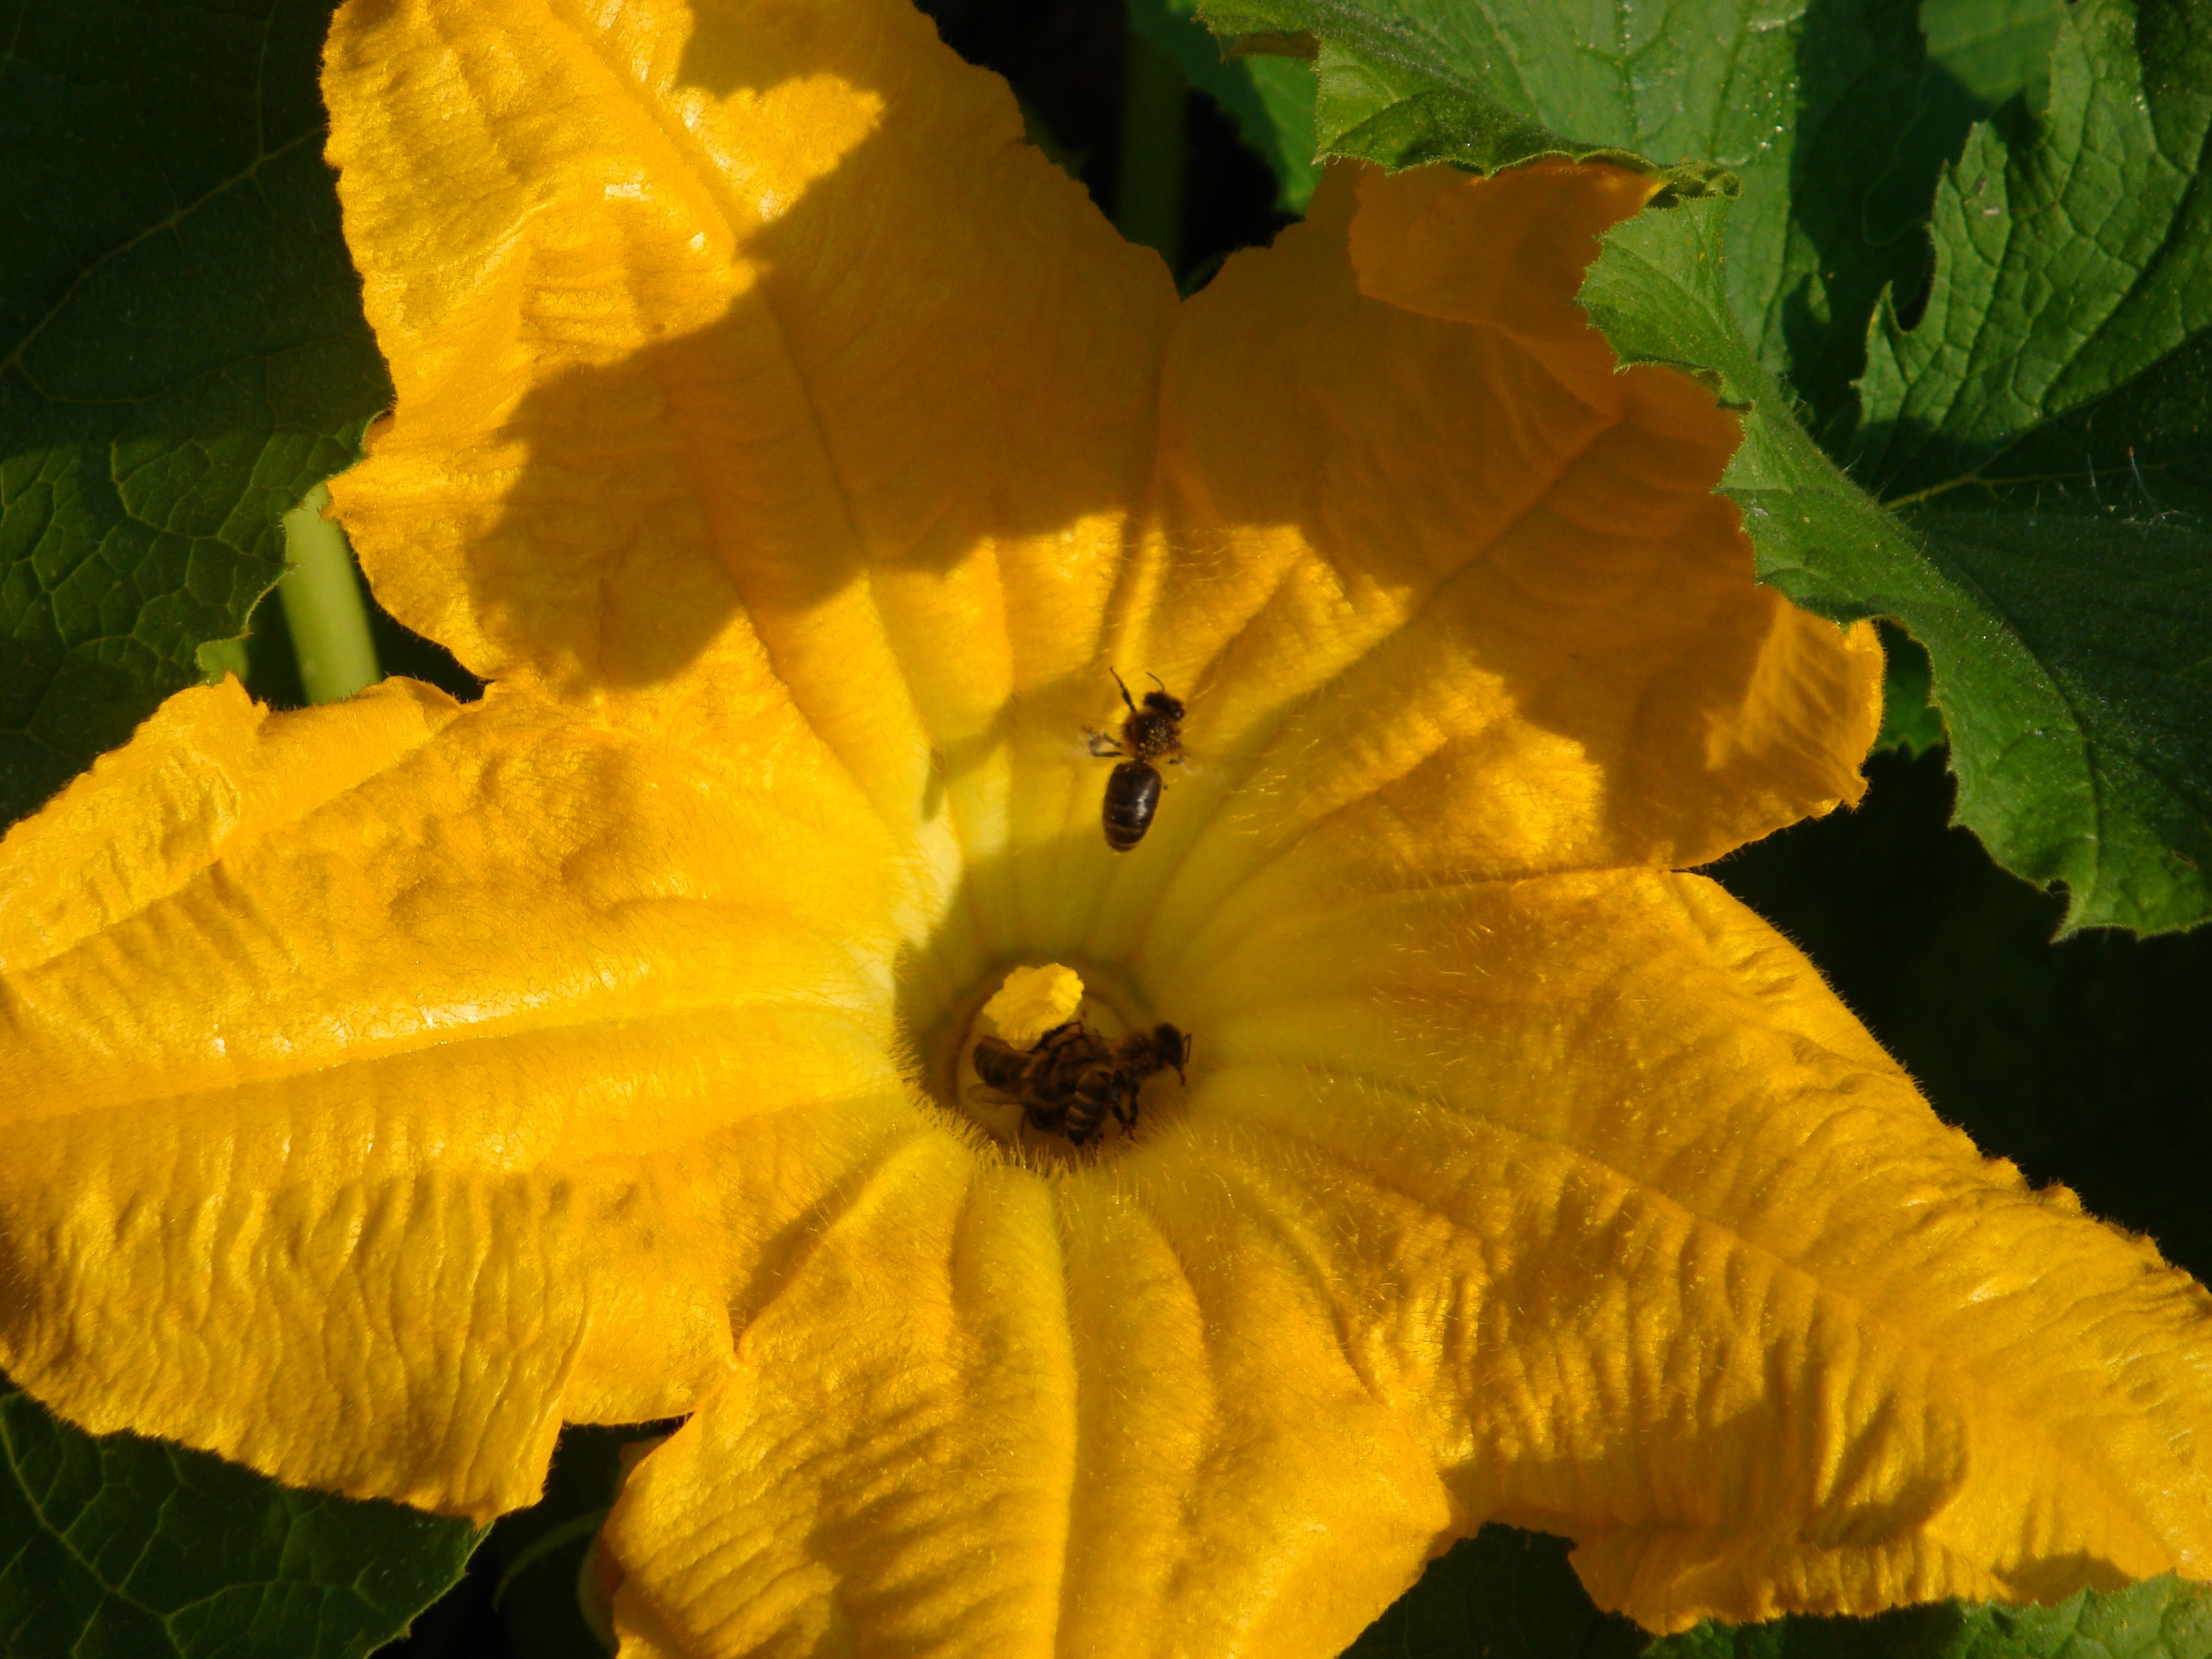
plant, leaf, flower, petal, pollen, insect, yellow, flora, wildflower, close up, cool image, bee, cool photo, zucchini, bees, macro photography, annual plant, plant stem, membrane winged insect